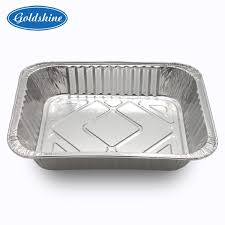
Waste category: metal